Takeminakata

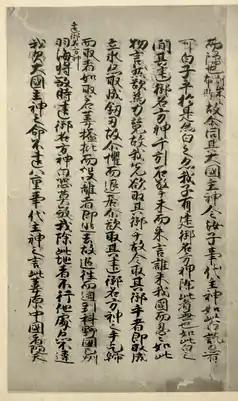
The passage concerning Takeminakata's appearance and defeat from the oldest extant manuscript of the "Kojiki", the Shinpukuji-bon (真福寺本, written 1371–1372)

Takeminakata appears in both the "Kojiki" and the "Kuji Hongi" in the context of Ōkuninushi's "transfer of the land" ("kuni-yuzuri") to the "amatsukami", the gods of the heavenly realm of Takamagahara.